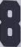
Number: 8